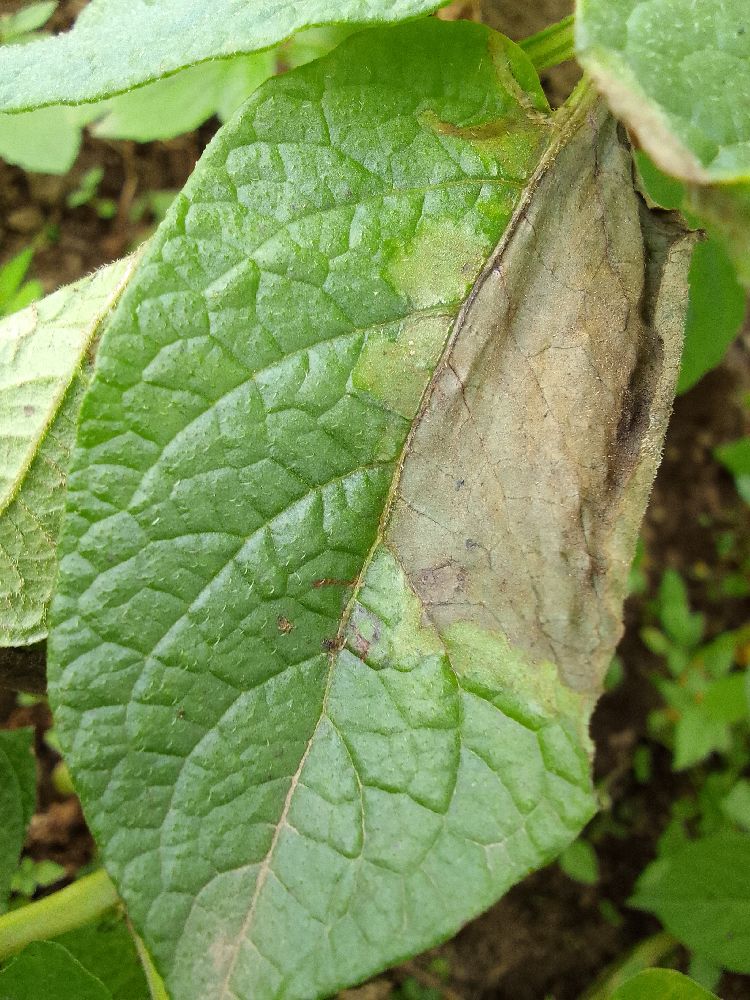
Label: Late blight